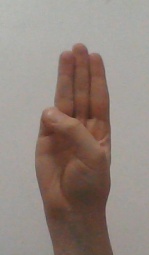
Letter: thaa